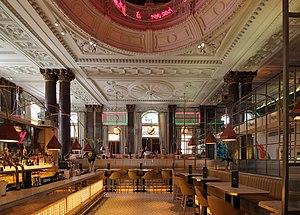
Le 62 Castle Street est un bâtiment classé Grade II situé sur le côté ouest de Castle Street, à Liverpool. Il a été construit en 1868 pour l'Alliance Bank, a ensuite été occupé par la North and South Wales Bank et, plus récemment, par la Midland Bank. Le bâtiment a été conçu par les architectes Lucy et Littler et dispose d'un hall à dôme soutenu par des colonnes corinthiennes.